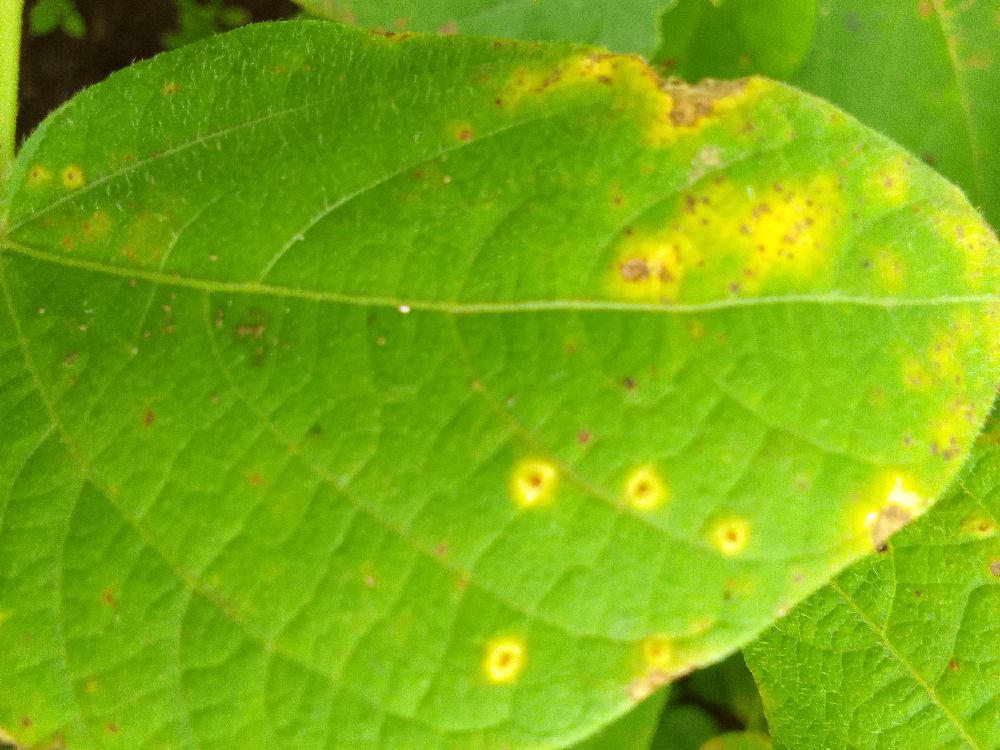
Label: rust